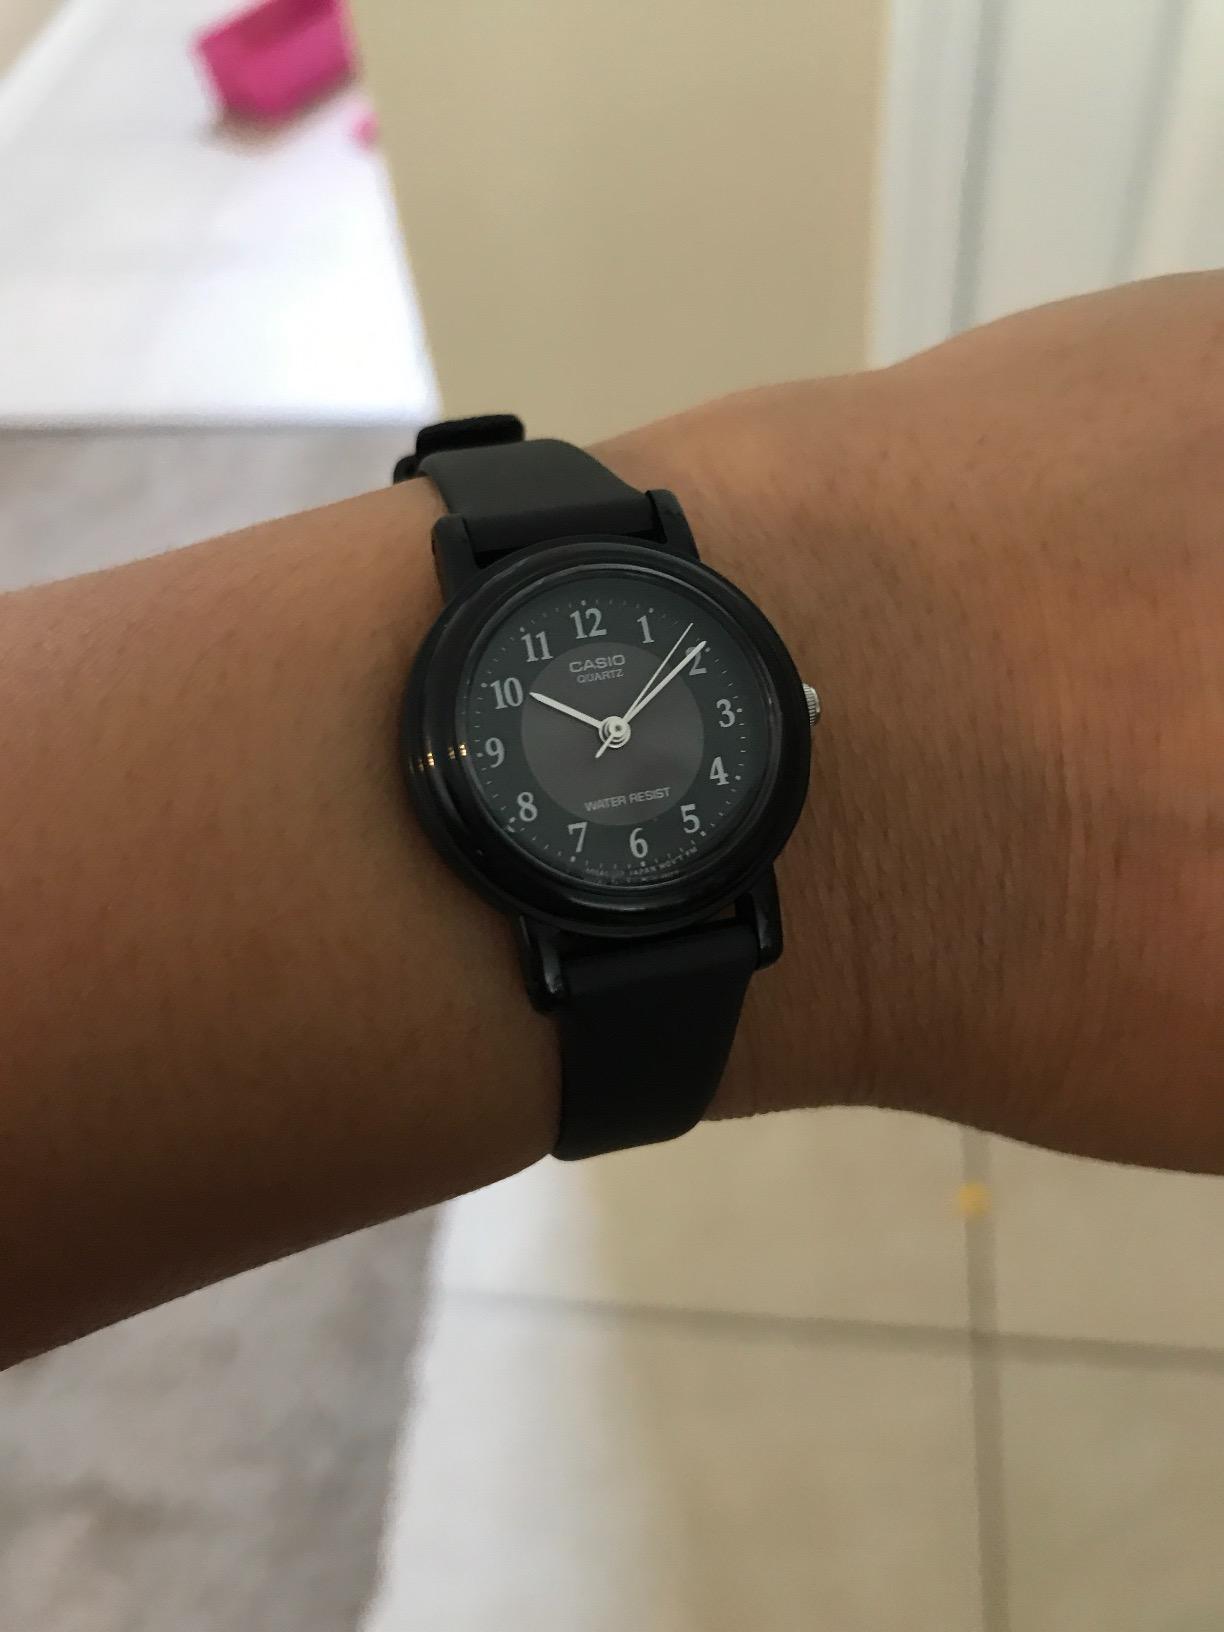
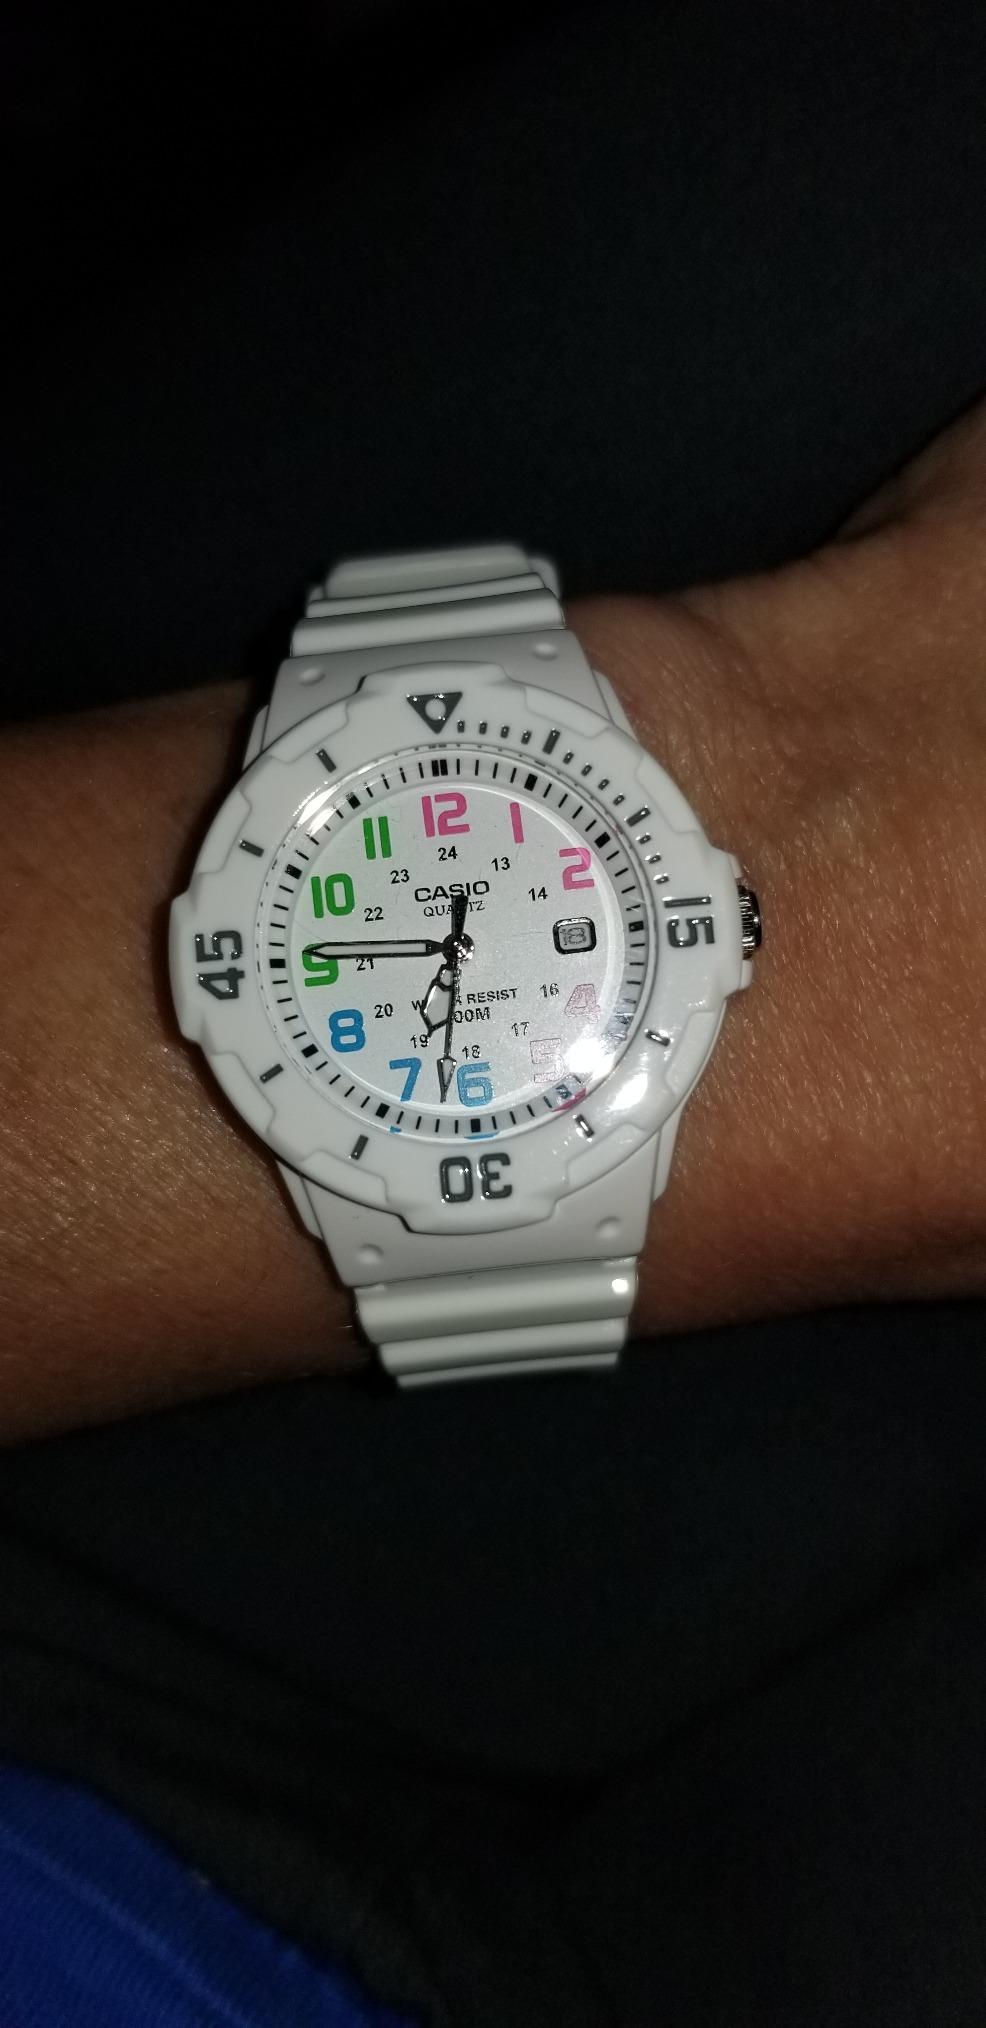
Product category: accessories_watch
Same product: no